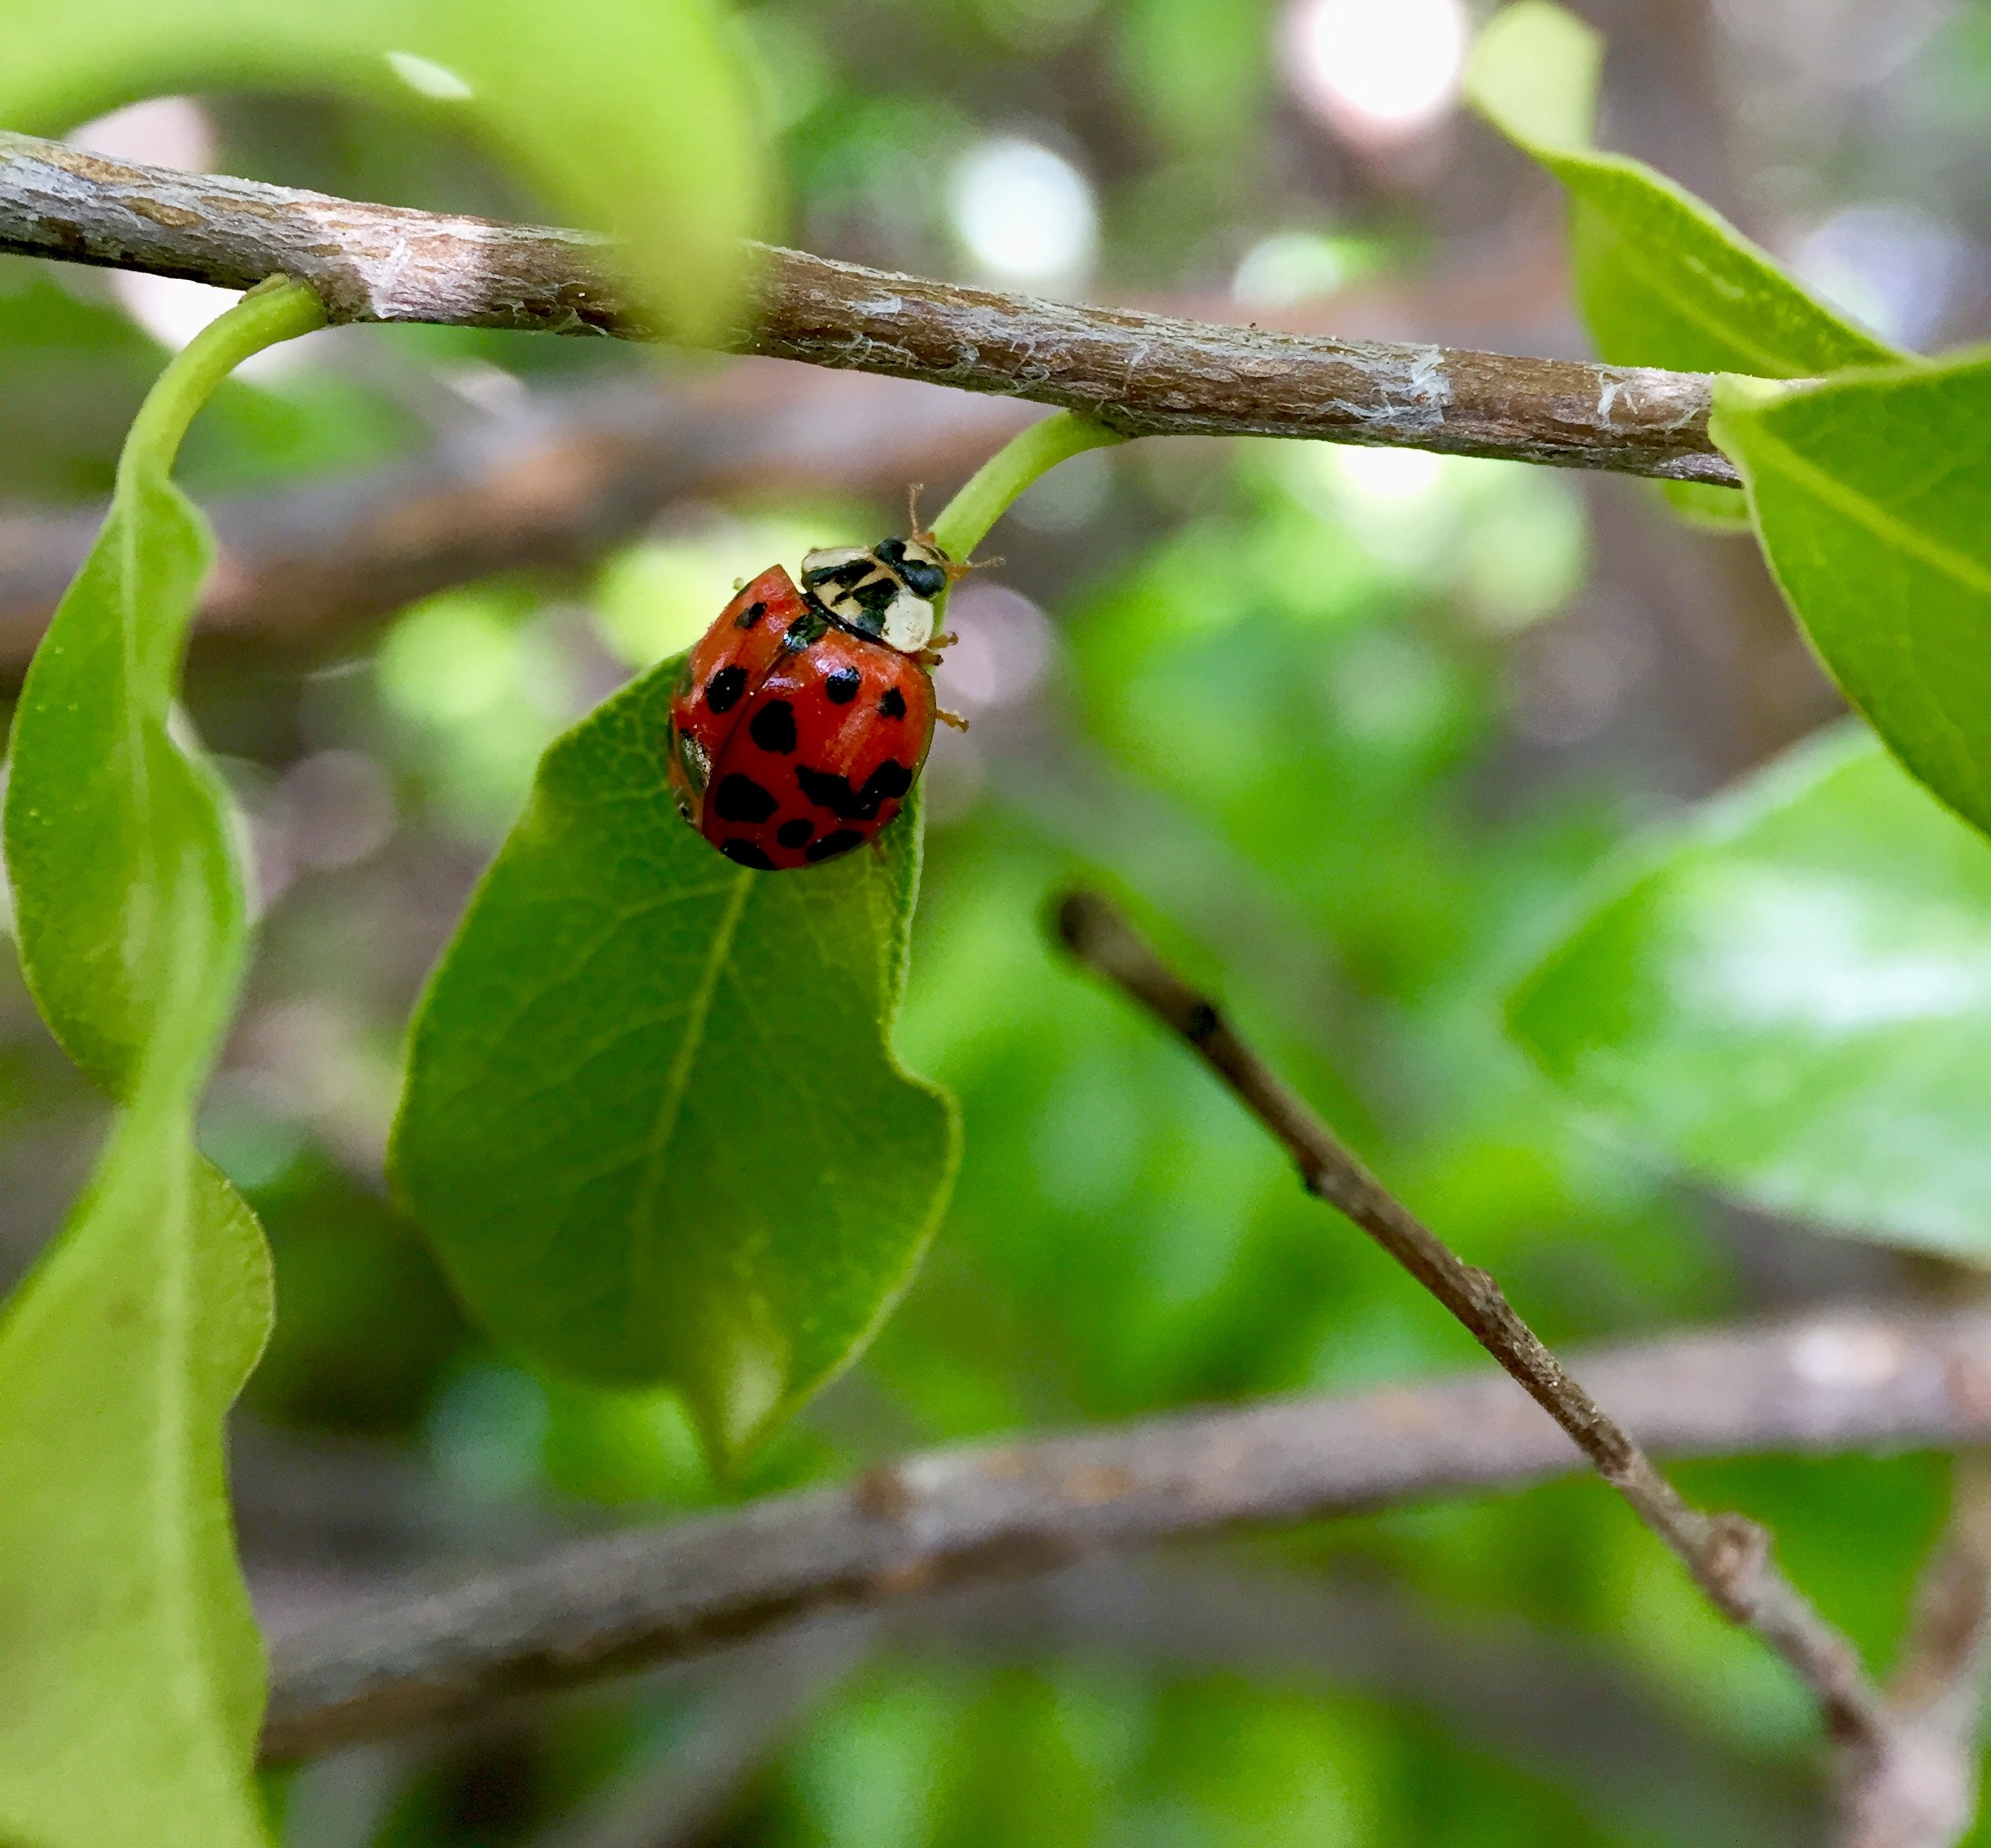
tree, branch, plant, leaf, flower, green, produce, insect, botany, flora, fauna, invertebrate, macro photography, leaf beetle, plant stem